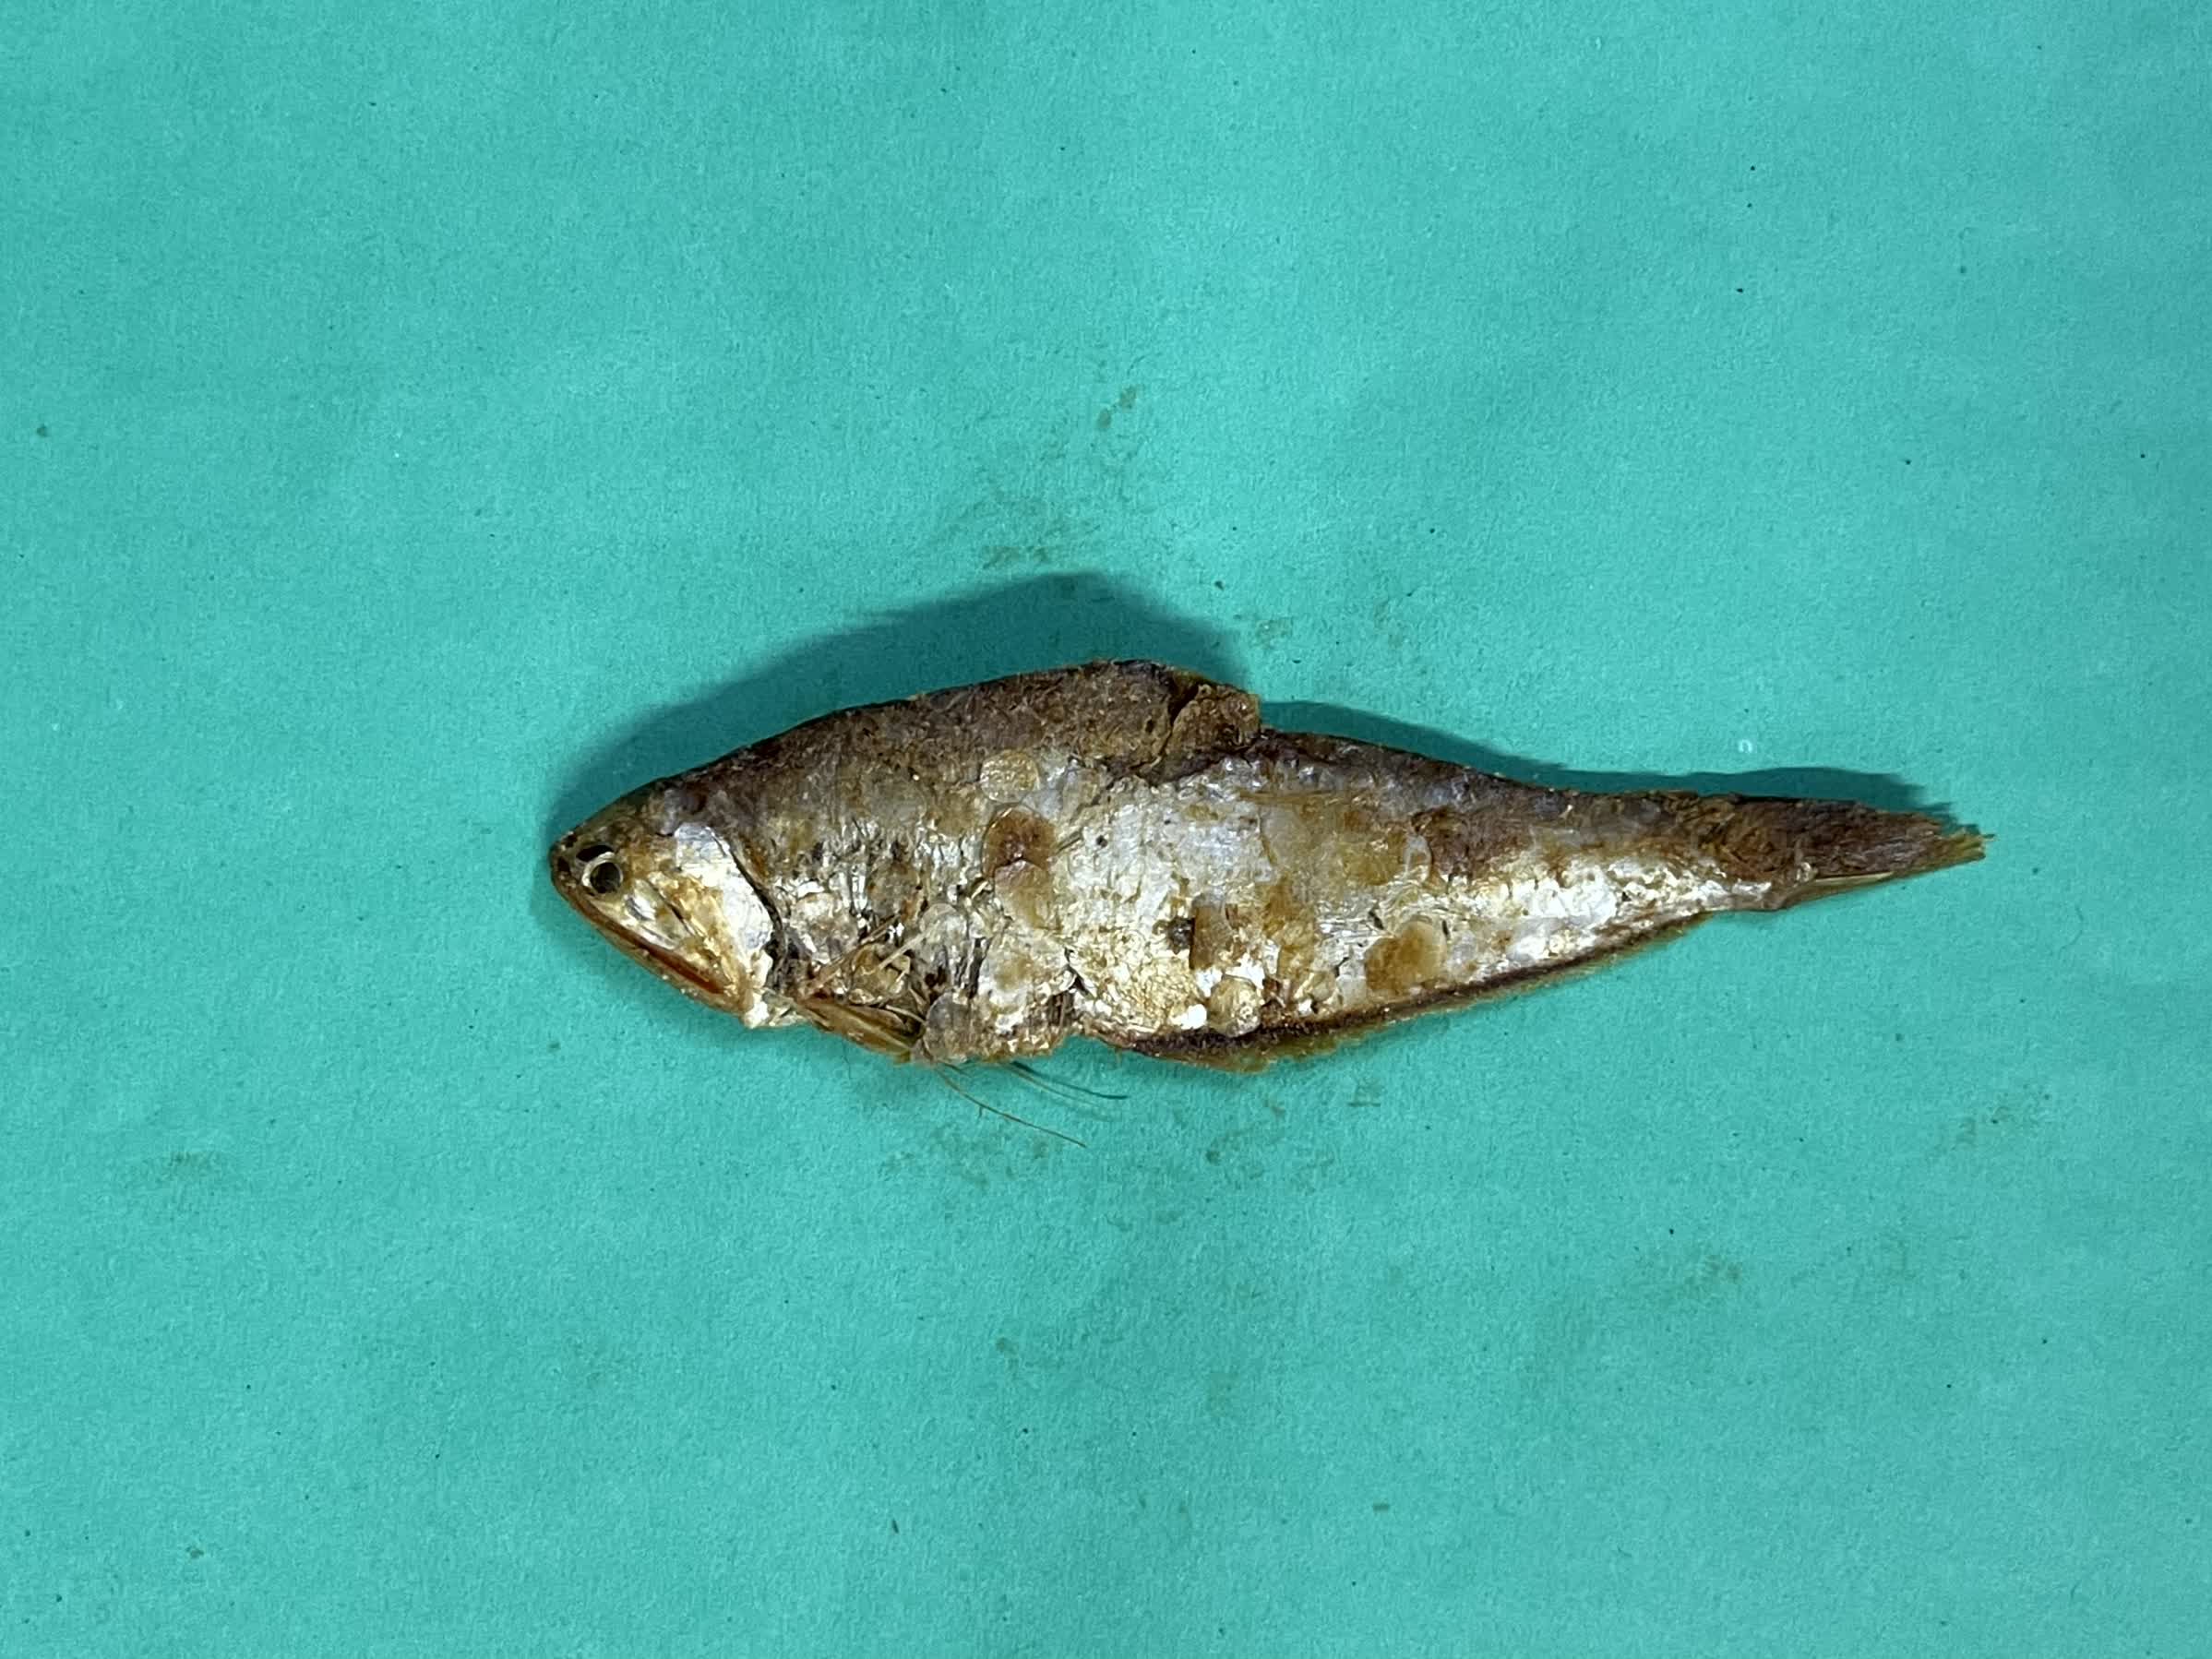
Species: Bashpata